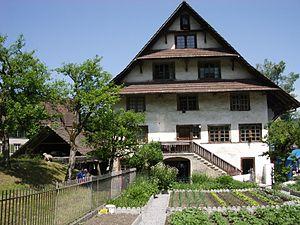
Cette liste présente les biens culturels d'importance nationale dans le canton de Zurich. Cette liste correspond à l'édition 2009 de l'Inventaire Suisse des biens culturels d'importance nationale pour le canton de Zurich. Il est trié par commune et inclus : 204 bâtiments séparés, 66 collections, 50 sites archéologiques et trois cas particuliers.